Cavia

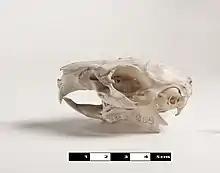
Skull of a domestic guinea pig

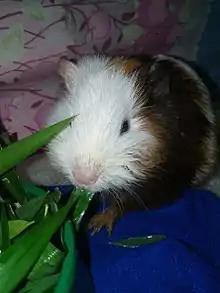
A domestic guinea pig ("Cavia porcellus") eating grass leaves

Guinea pigs have a typical rodent dentition with incisors (incisivi) and a gap between the teeth (diastema). In both the upper and lower jaws, there is one premolar and three molars in each half. Overall, they have a set of 20 teeth, like all guinea pigs. The teeth are hypsodont like all species of guinea pigs and converge towards the front. The crowns are prismatic and the teeth grow throughout life. In contrast to the yellow-toothed cavies ("Galea"), the teeth are white in colour.